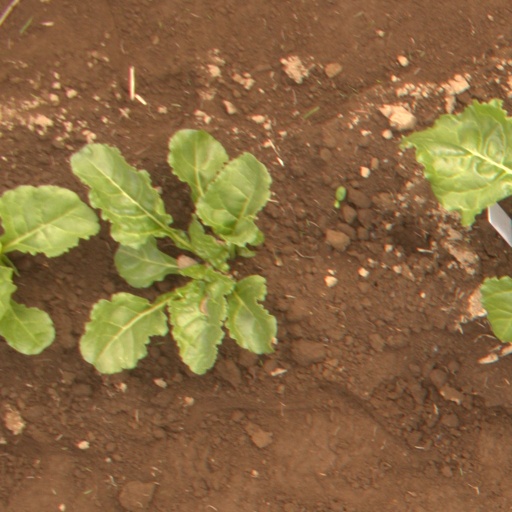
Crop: sugar beet